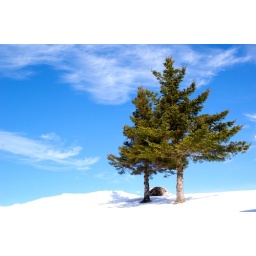
I liked the way the clouds framed these two lonely trees in the snow.Rutland, Vermont.